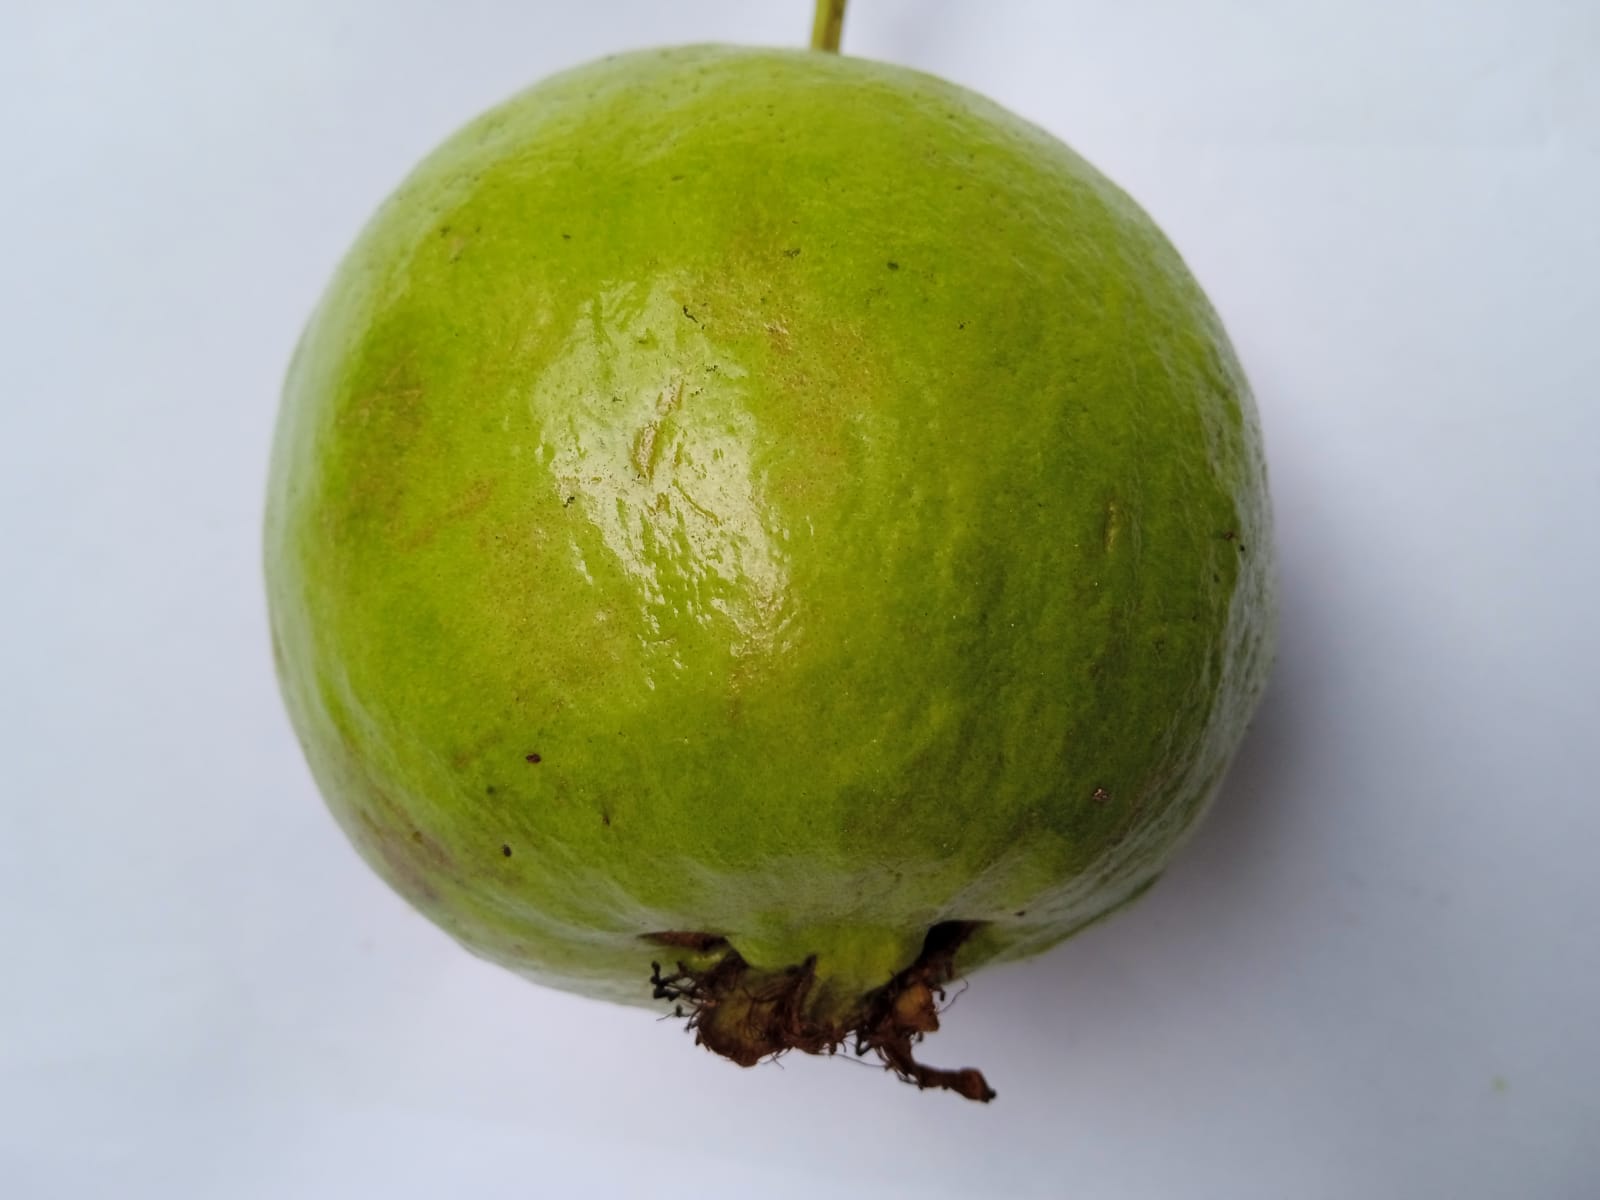
Fruit: guava
Condition: fresh